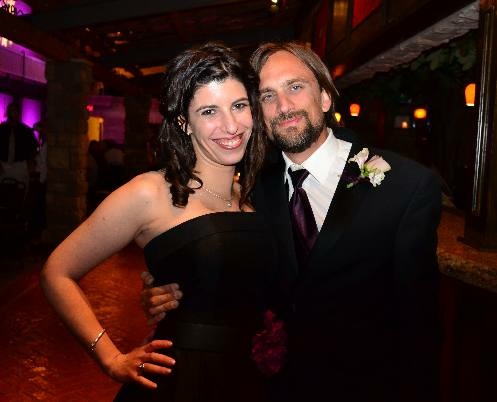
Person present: Yes